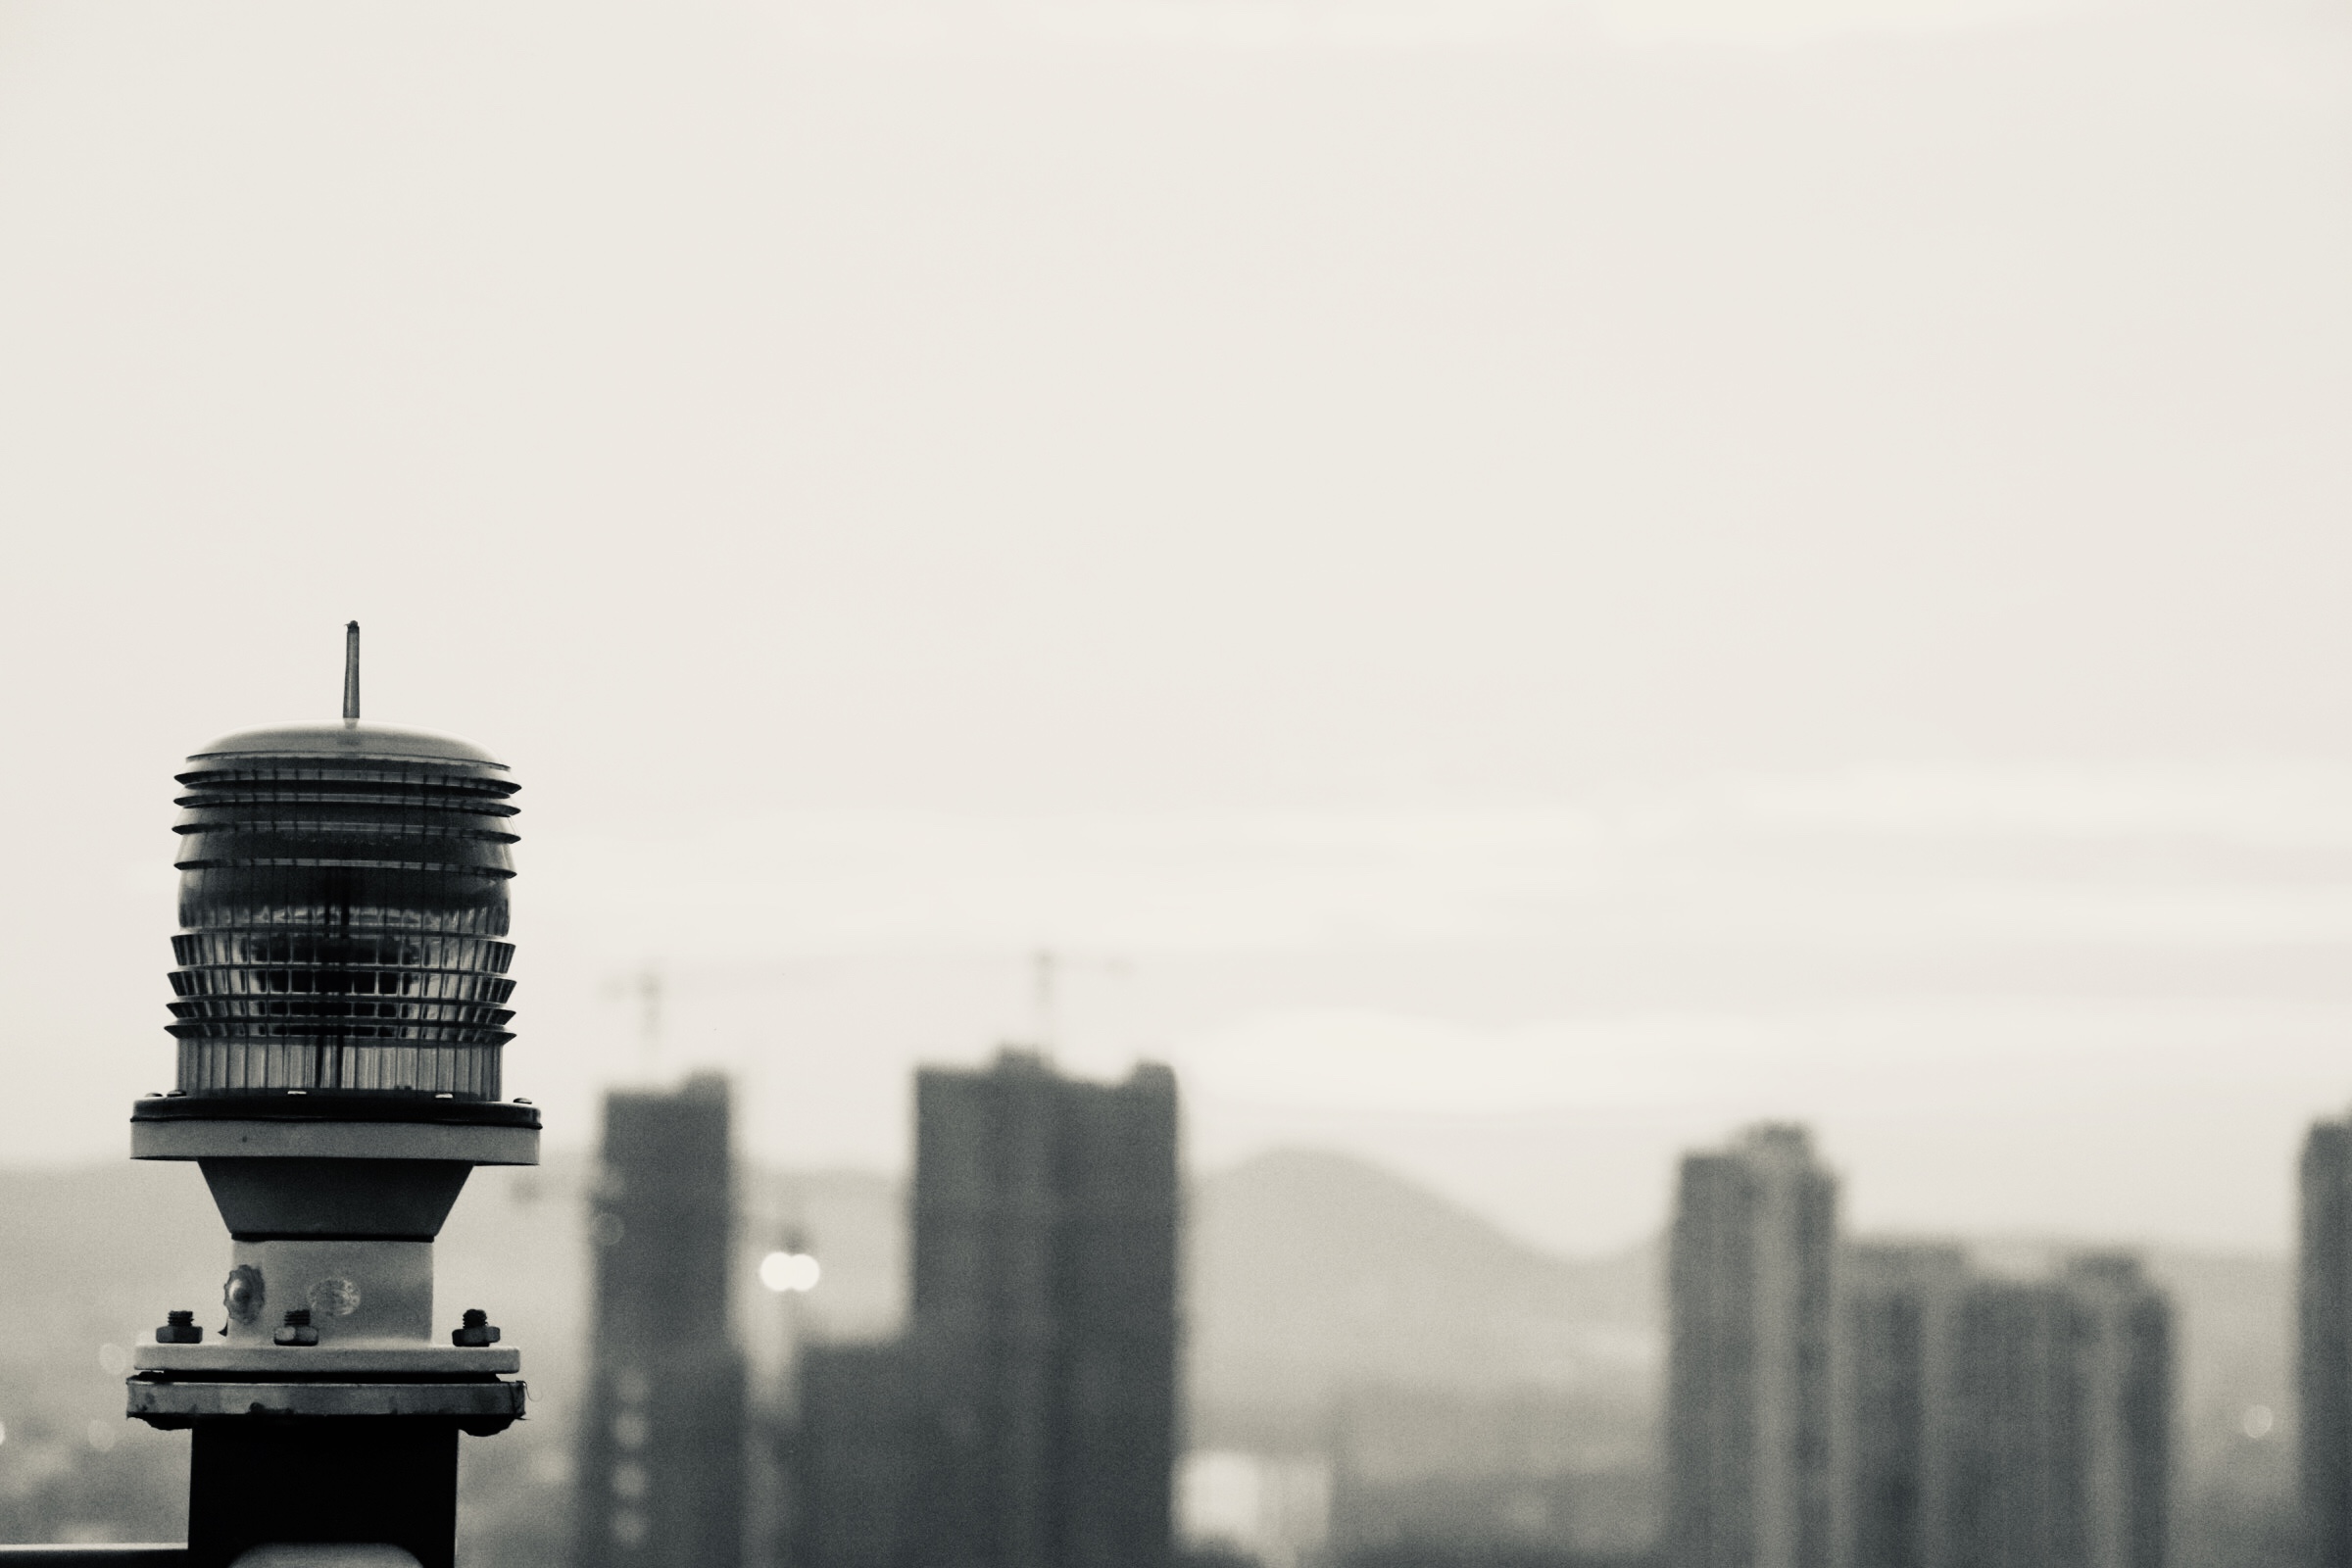
lamp, warning lamp, urban area, white, black, skyscraper, city, skyline, sky, tower, metropolitan area, landmark, daytime, cityscape, atmospheric phenomenon, human settlement, tower block, architecture, metropolis, downtown, morning, snapshot, monochrome, black and white, building, photography, monochrome photography, atmosphere, cloud, haze, condominium, stock photography, control tower, roof, horizon, corporate headquarters, road, style